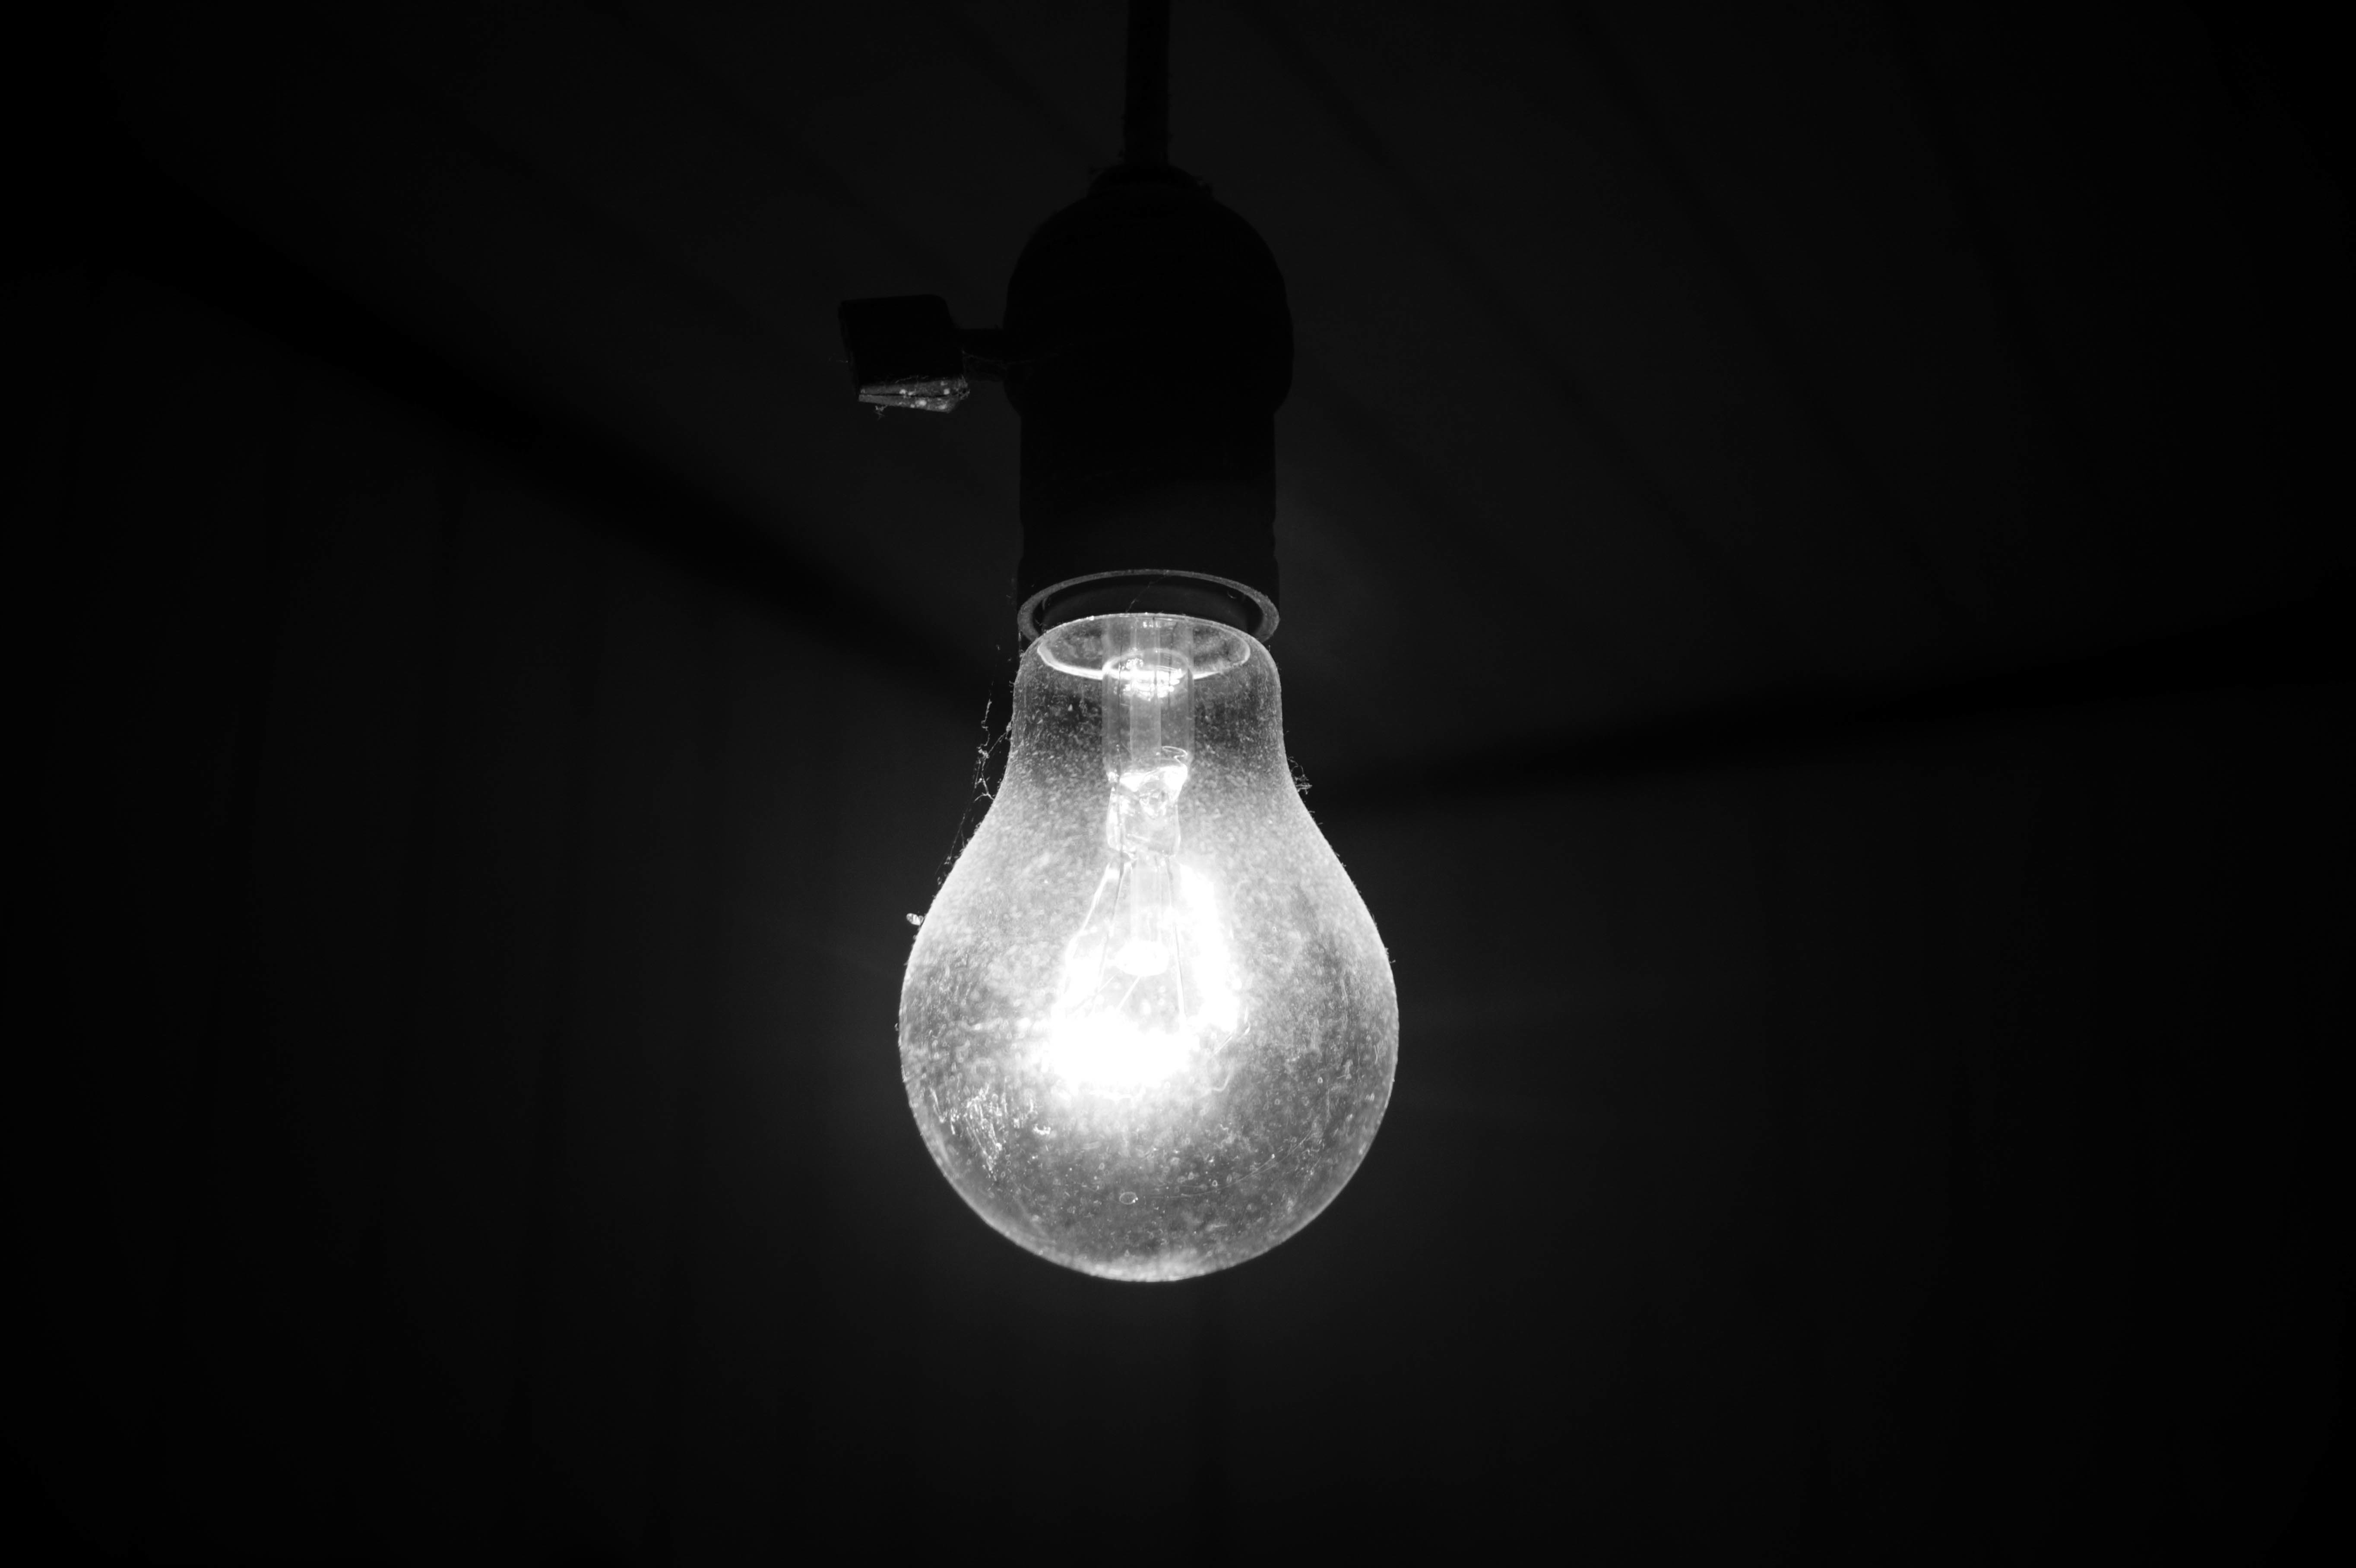
light, black and white, white, darkness, lamp, black, monochrome, lighting, circle, light fixture, shape, macro photography, still life photography, monochrome photography, incandescent light bulb